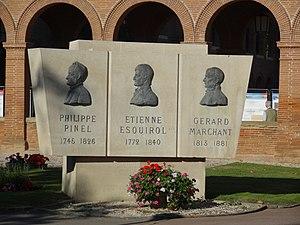
Centre hospitalier Gérard Marchant, à Toulouse, fortement endommagé par l'explosion de l'usine AZF en septembre 2001 This building is indexed in the Base Mérimée, a database of architectural heritage maintained by the French Ministry of Culture,
Gérard Marchant, né le 11 mars 1813 à Saint-Béat et mort le 21 juin 1881, était un psychiatre toulousain.
Le centre hospitalier Gérard Marchant est un établissement public départemental de santé qui s’adresse à la population haute-garonnaise. Plus de 1 200 agents assurent le suivi de 13,165 patients dans des structures de soins réparties sur l'ensemble du département.